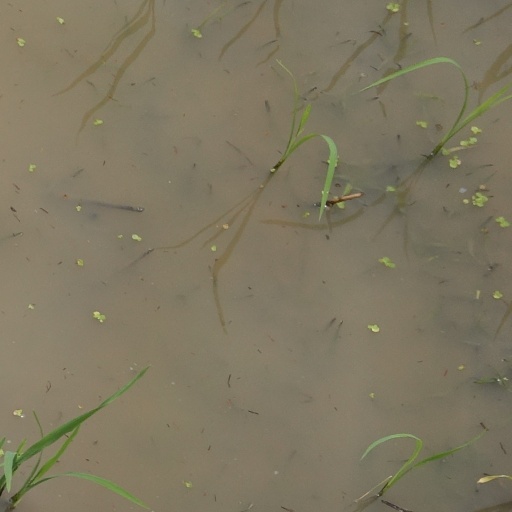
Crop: rice